Eric Gordon

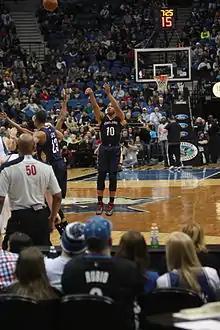
Gordon with the Pelicans in January 2014

On November 29, 2013, Gordon recorded 26 points and 7 assists in a 121–105 win over the Philadelphia 76ers. On January 15, 2014, he recorded 35 points, on 11-for-17 shooting from the field, and 6 assists, in a 100–103 loss to the Houston Rockets. On March 4, 2014, Gordon scored 28 points and was 9-for-13 from the field, including 4-for-5 on threes, and made each of his six attempts from the free throw line. His all-around offense sparked the Pelicans to a 132–125 road win and ended an eight-game losing skid.